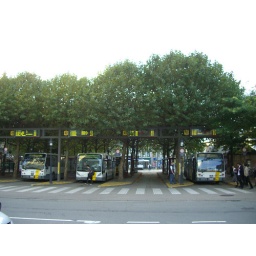
bus station in Antwerp with tree canopy serving as a perfect roof